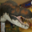
Label: dinosaur